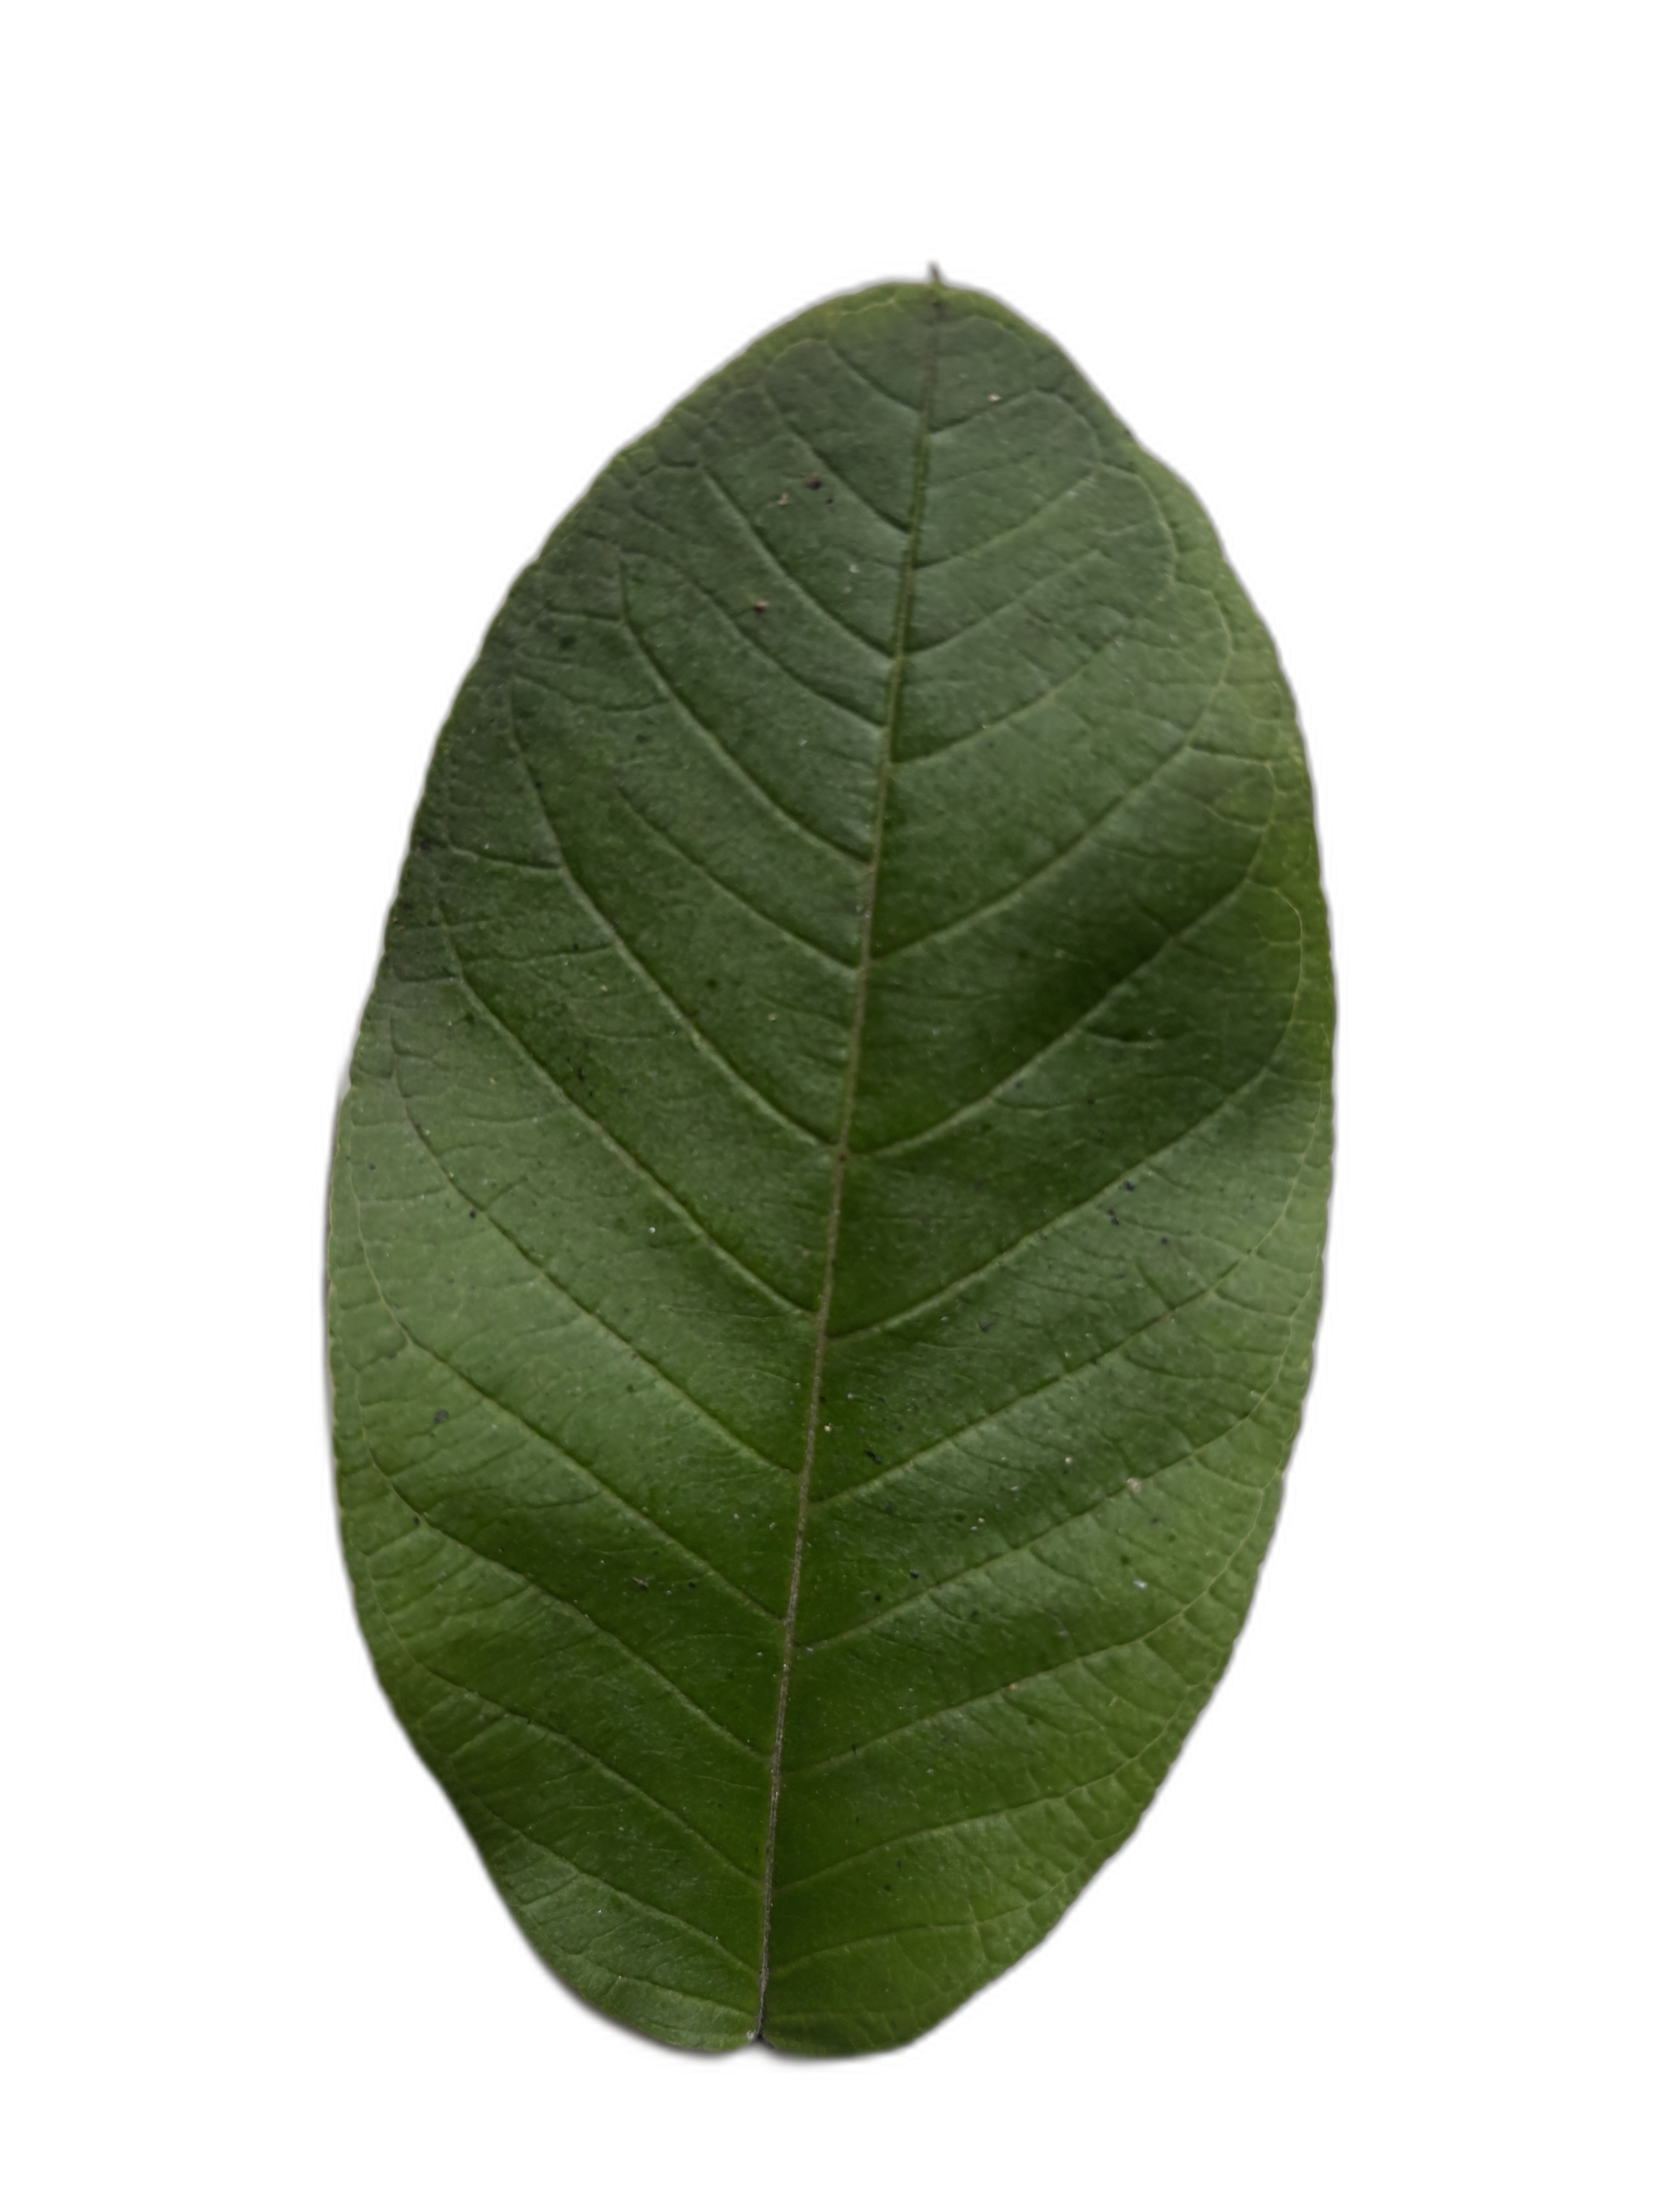
Plant part: leaf
Disease: Healthy